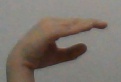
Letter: jeem